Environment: real
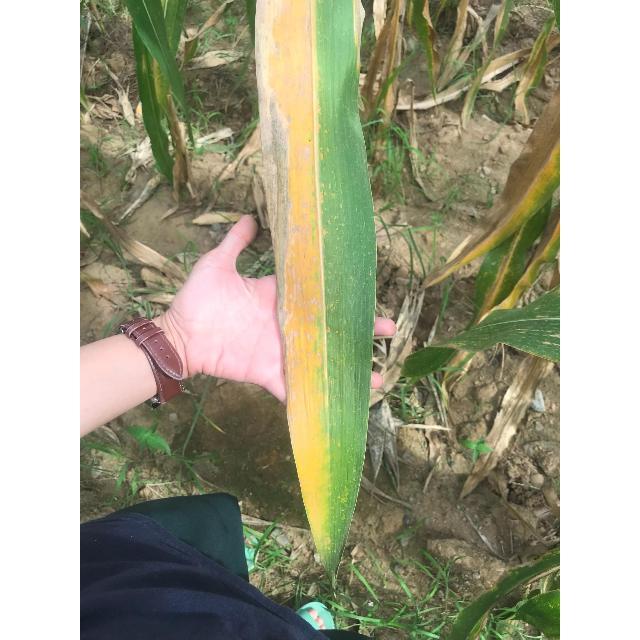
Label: potassium_deficiency